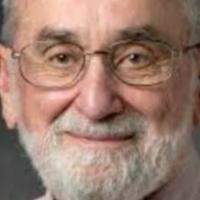
Age group: age 66-80